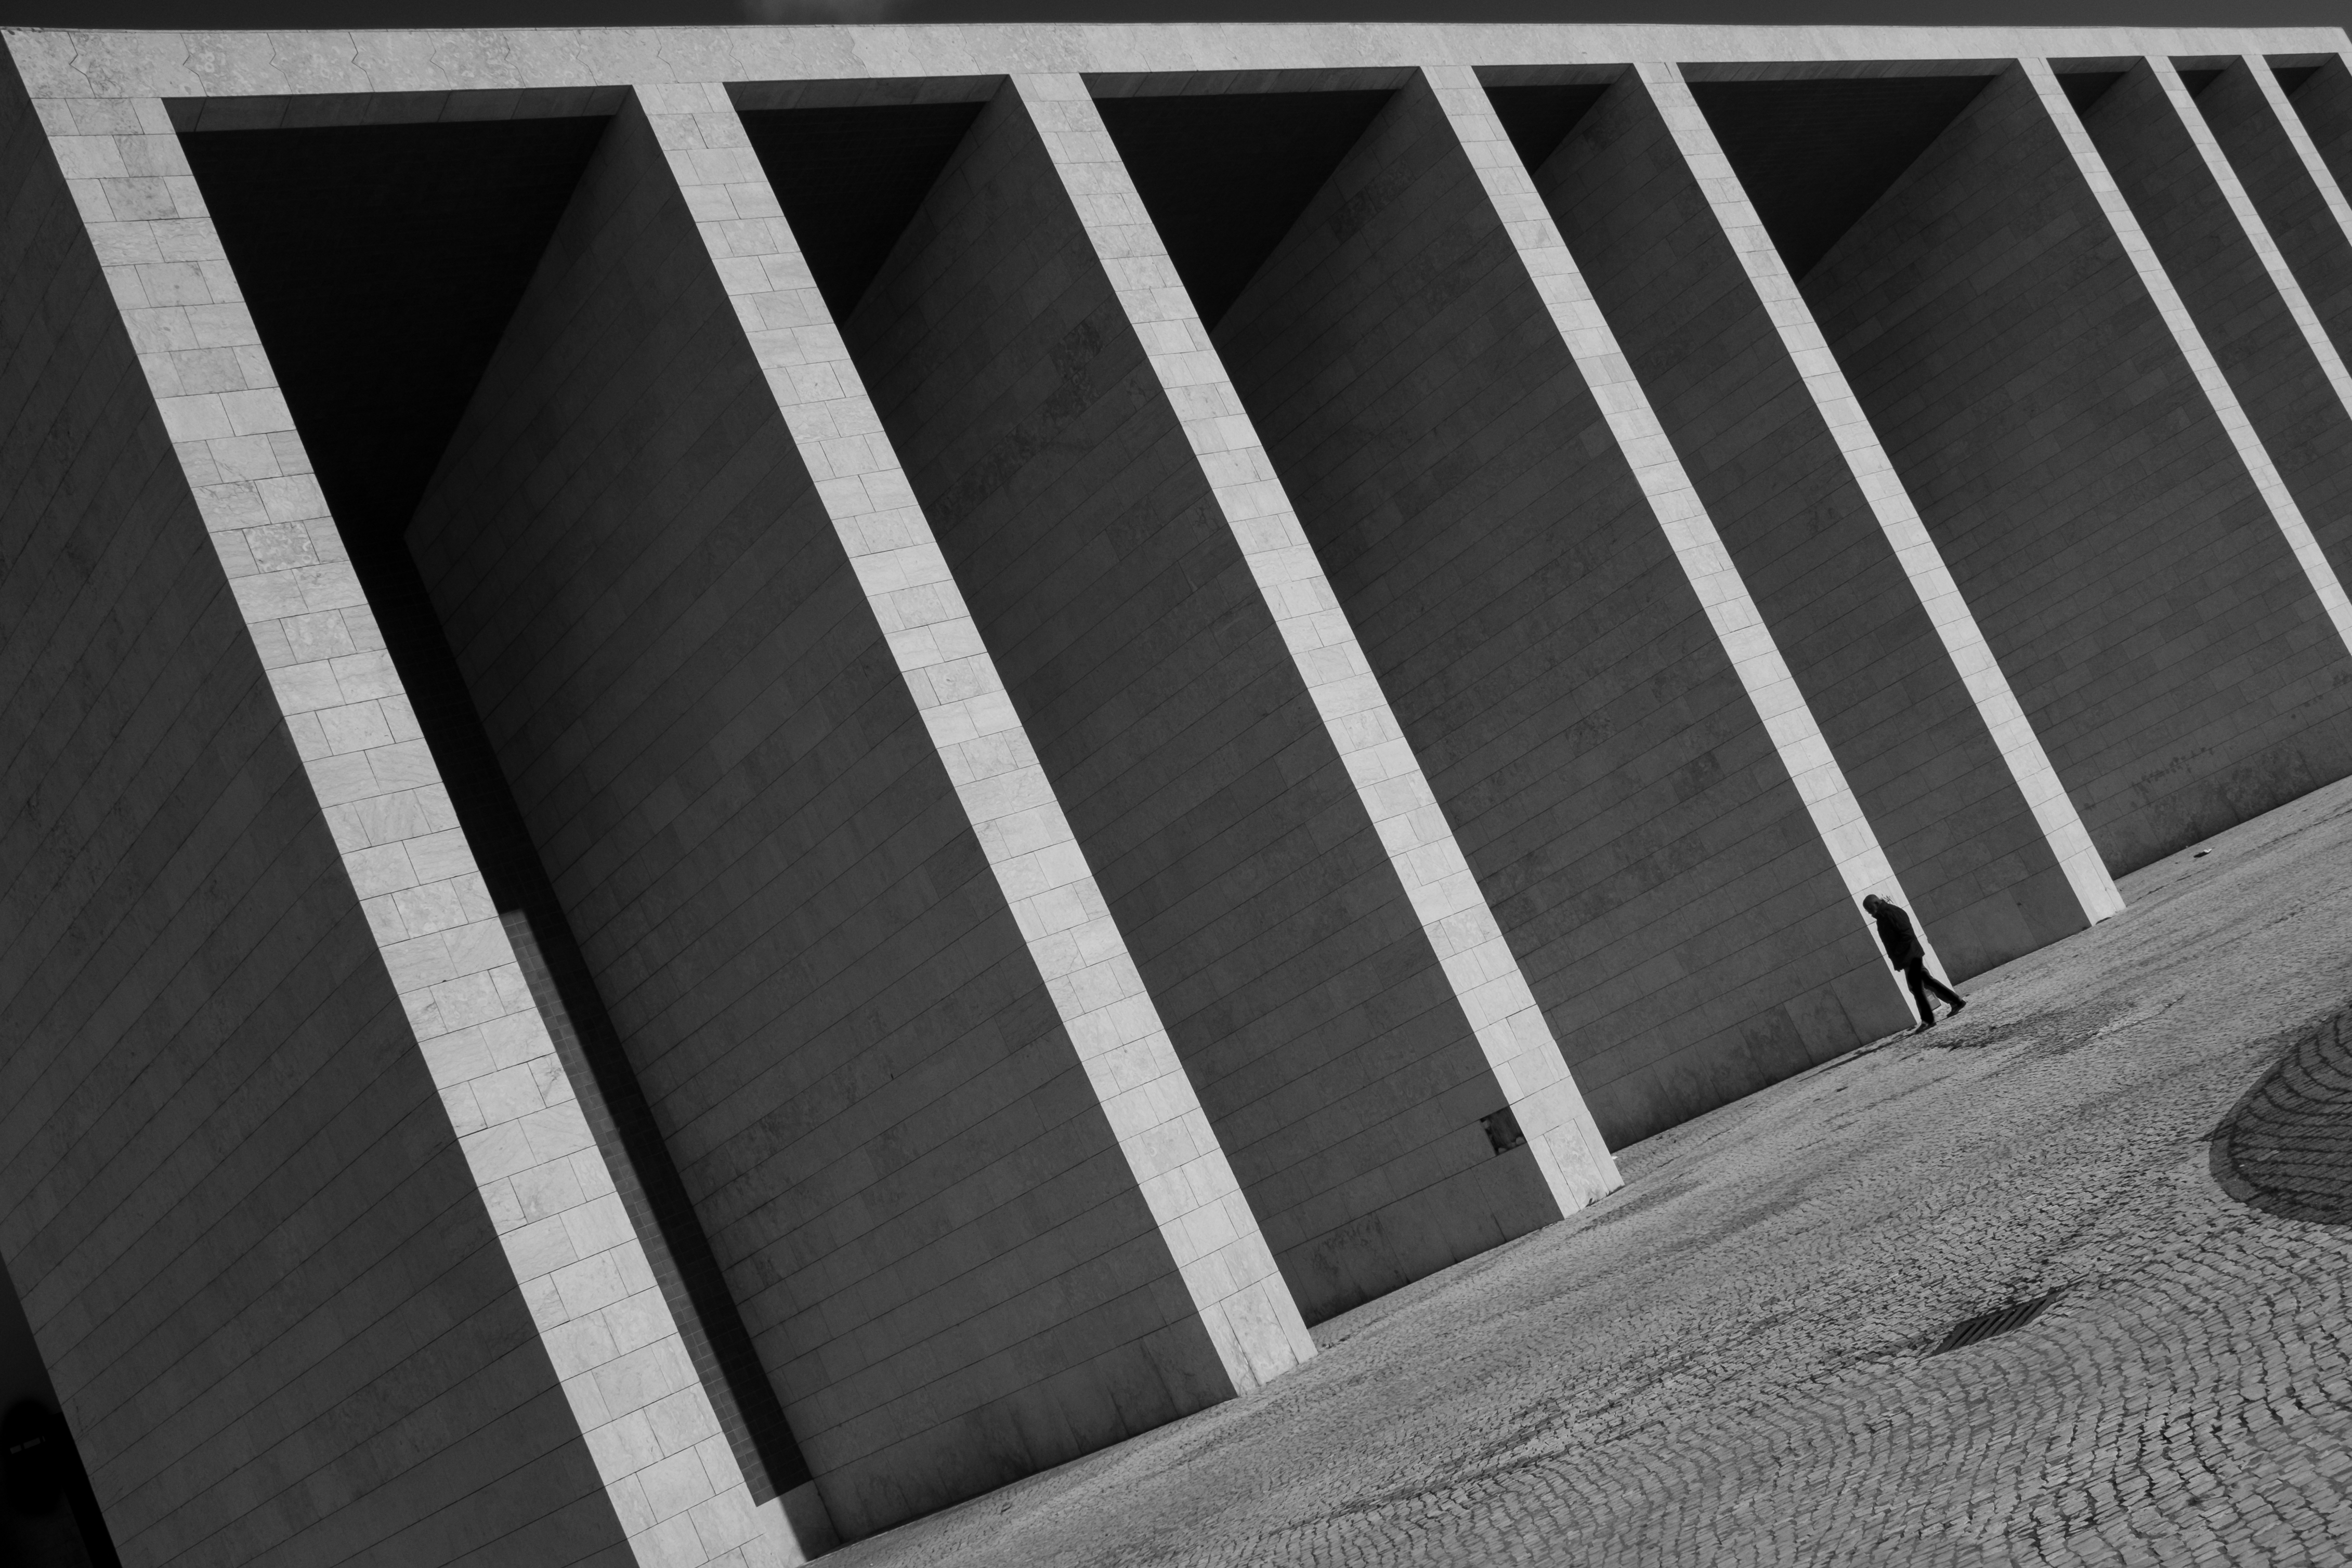
light, black and white, architecture, wood, white, floor, window, wall, line, shadow, black, monochrome, design, symmetry, fineart, shape, lisbon, flooring, monochrome photography